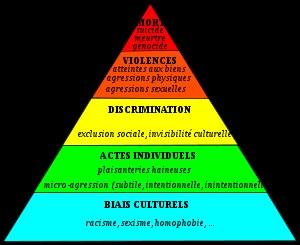
La pyramide de la discrimination et de la violence est une théorie expliquant que les expressions de certaines valeurs et comportements peuvent amener à l'encouragement de la violence verbale, physique voire à l'homicide.